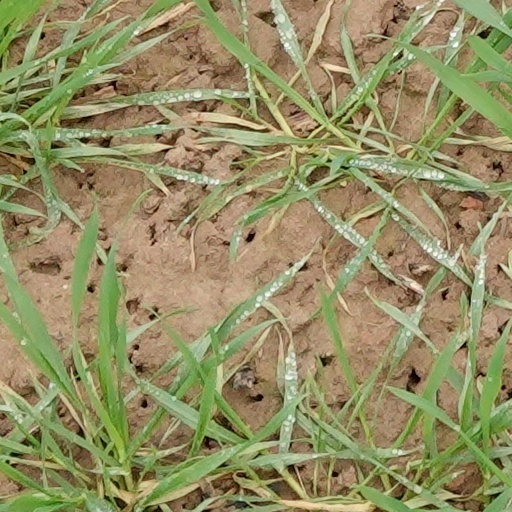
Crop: wheat